Sæberht of Essex

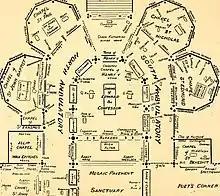
1906 plan of Westminster Abbey showing Sæberht's putative tomb by the entrance of the south ambulatory

Both Æthelberht and Sæberht died in 616, leaving the Gregorian mission without strong patrons. Sæberht's pagan sons drove Mellitus from London. According to Bede's explanation, this happened because Mellitus refused the brothers' request for a taste of the sacramental bread.